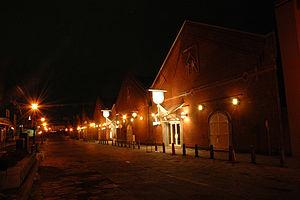
Les 100 paysages de l'ère Heisei sont une sélection de paysages du Japon effectuée par le journal japonais Yomiuri shinbun en 2009.